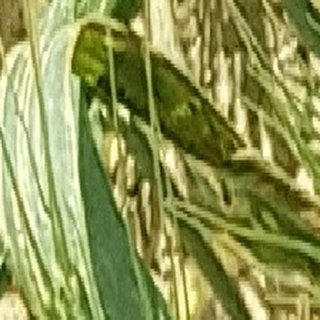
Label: wheat_yellow_rust